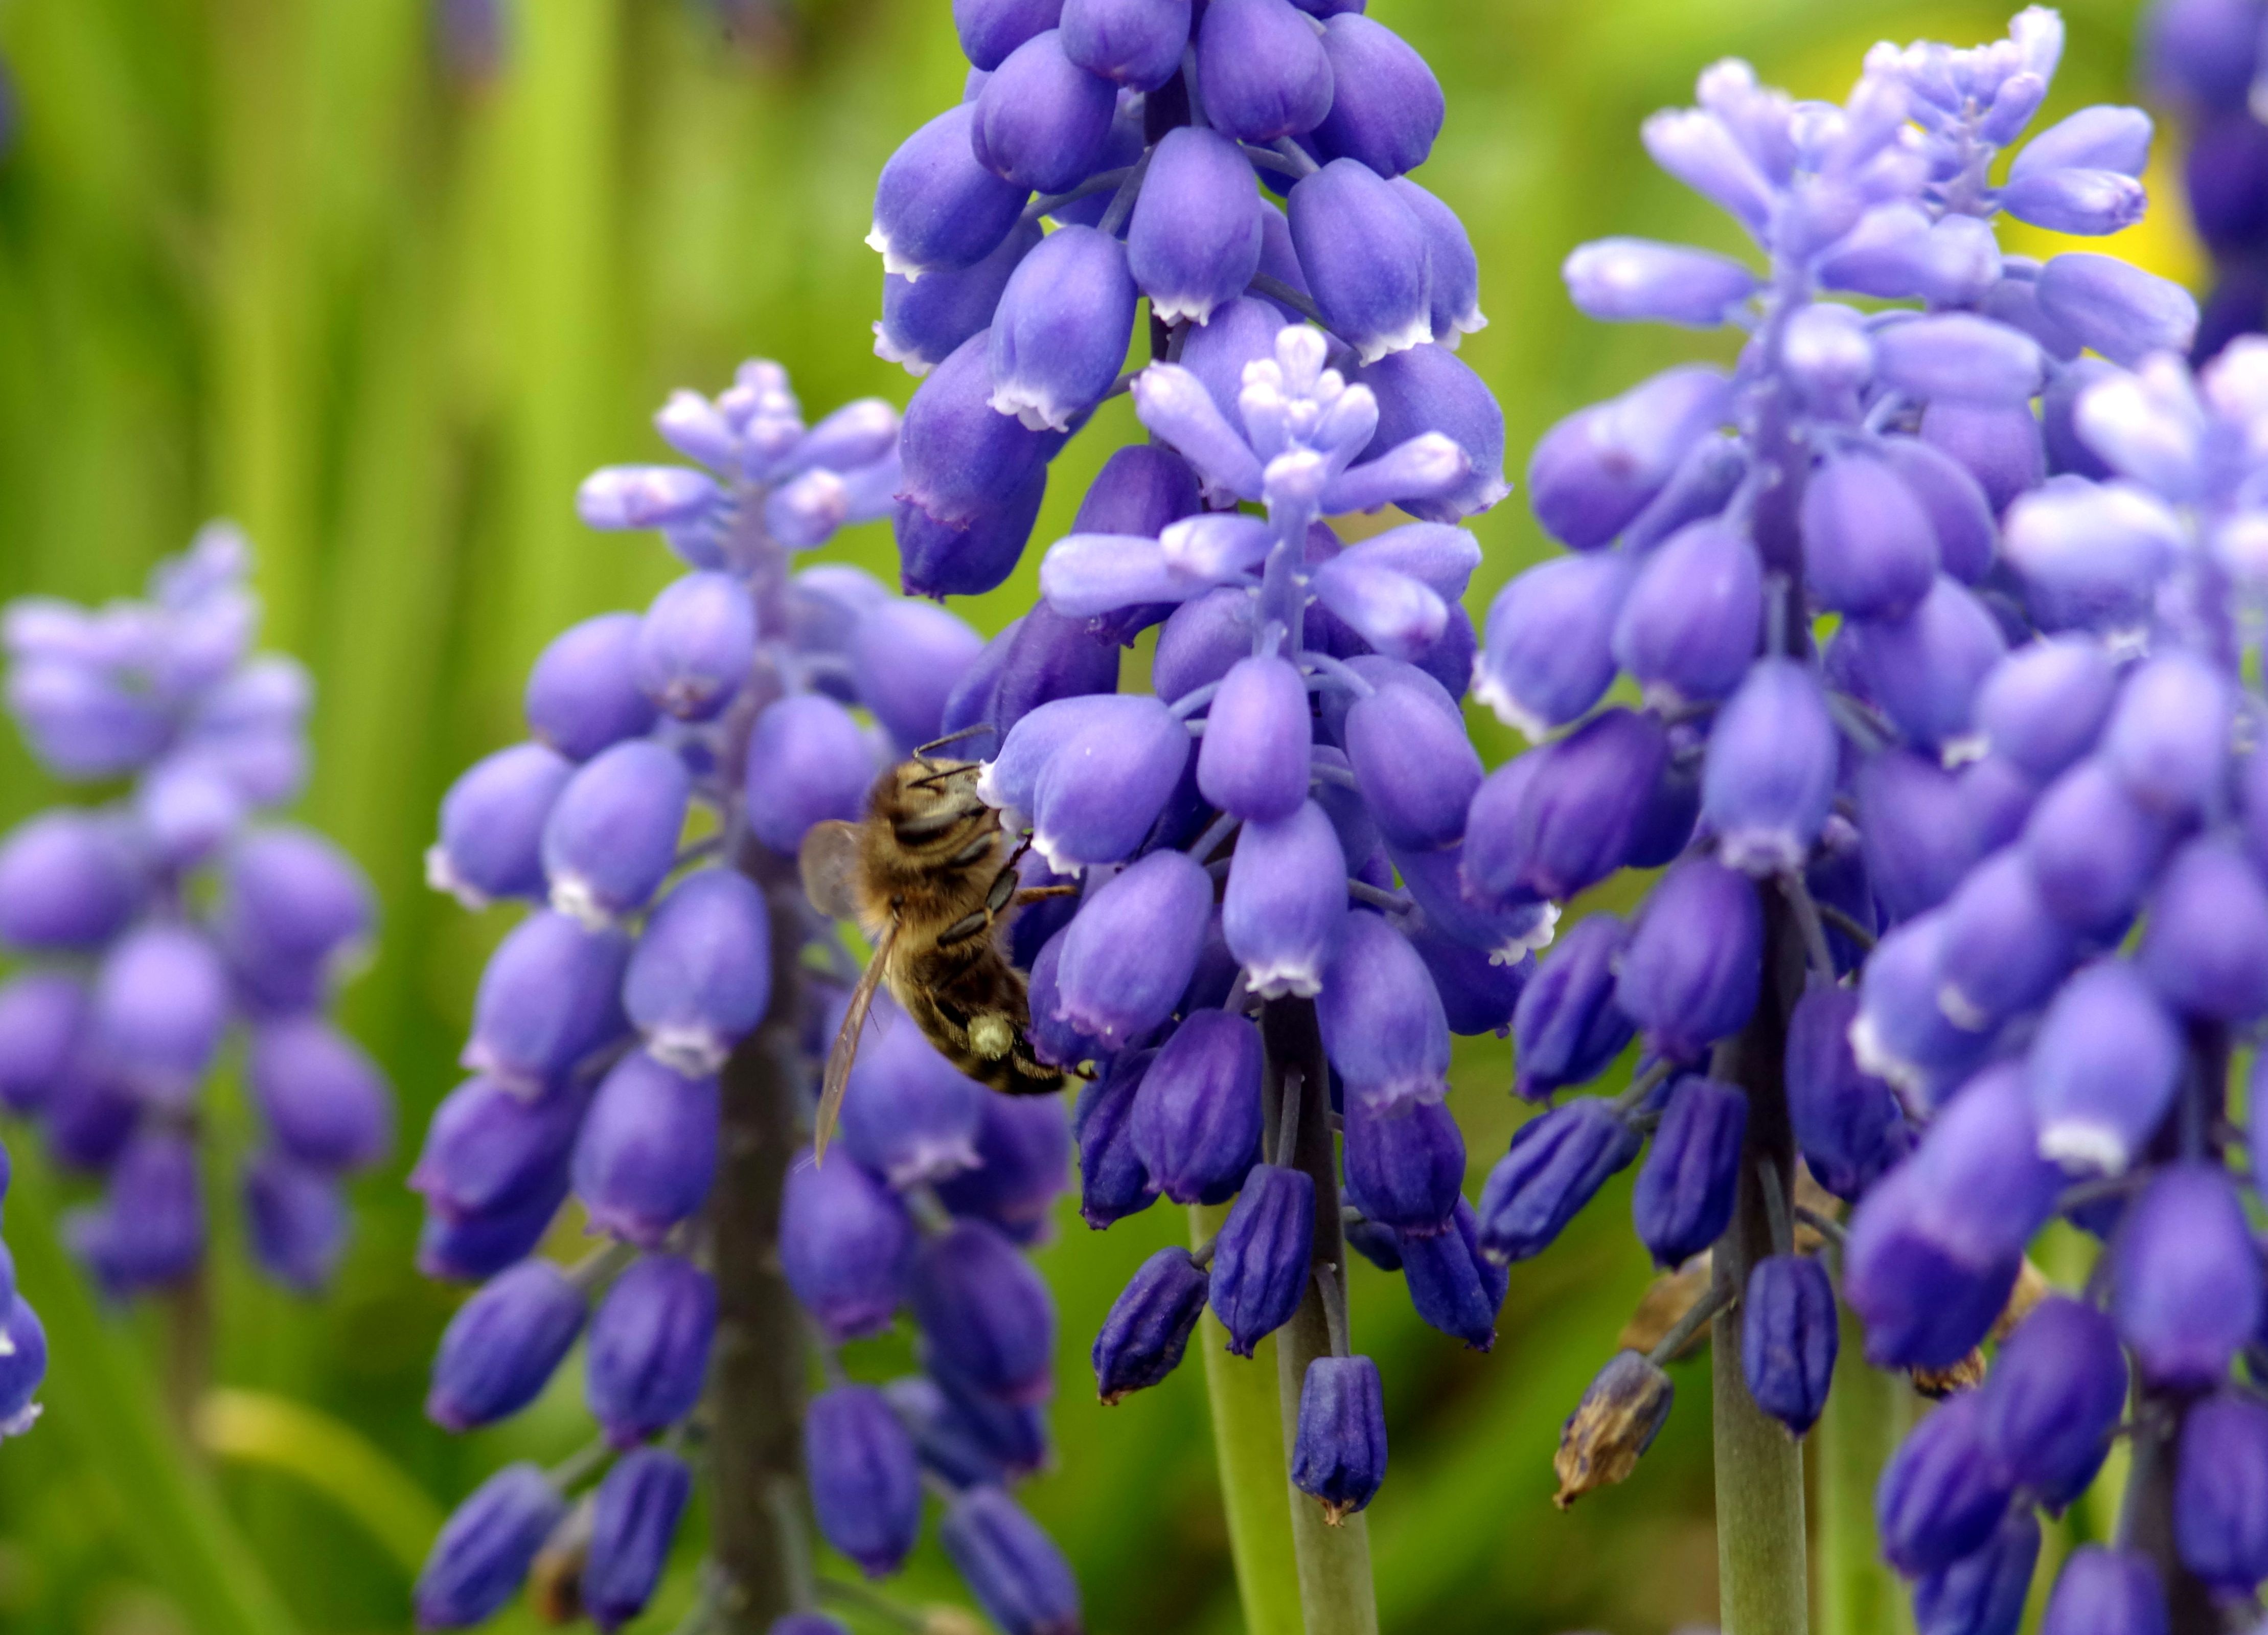
plant, flower, honey, pollen, herb, insect, macro, botany, pollinate, flora, wildflower, bee, bluebonnet, hyacinth, flowering, nectar, scilla, bees, lupin, macro photography, flowering plant, beekeeping, land plant, english lavender